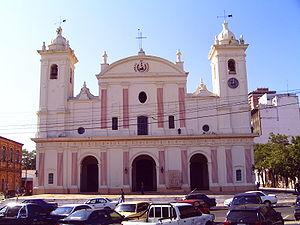
L'archidiocèse d'Asunción, voué à l'Assomption, est un siège métropolitain de l'Église catholique. Son siège est à Asunción, capitale du Paraguay et l'église-mère est la cathédrale d'Asunción.